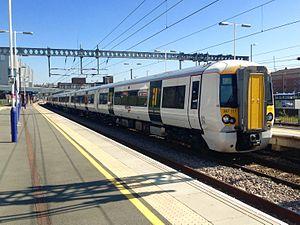
La gare de Luton est une gare ferroviaire anglaise de la ligne du Midlain Main, située à trois minutes du centre commercial au centre-ville de Luton, dans le Bedfordshire.